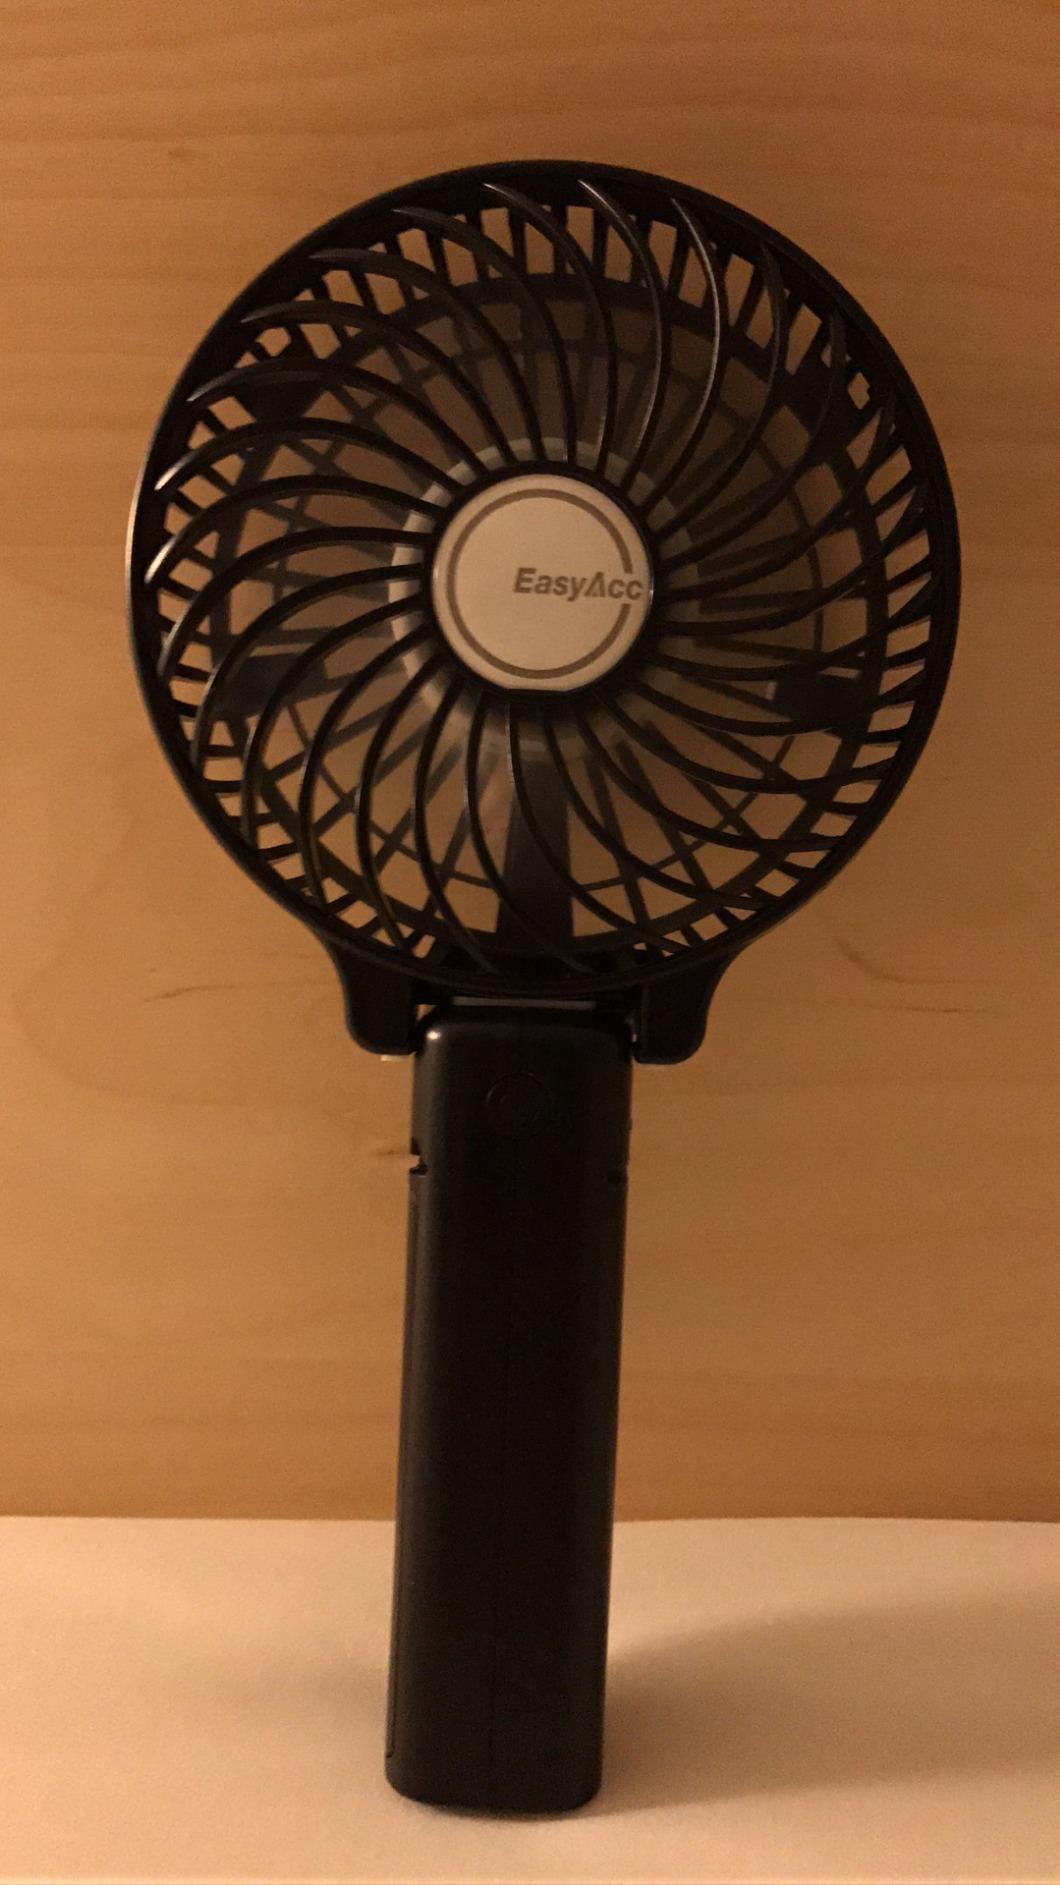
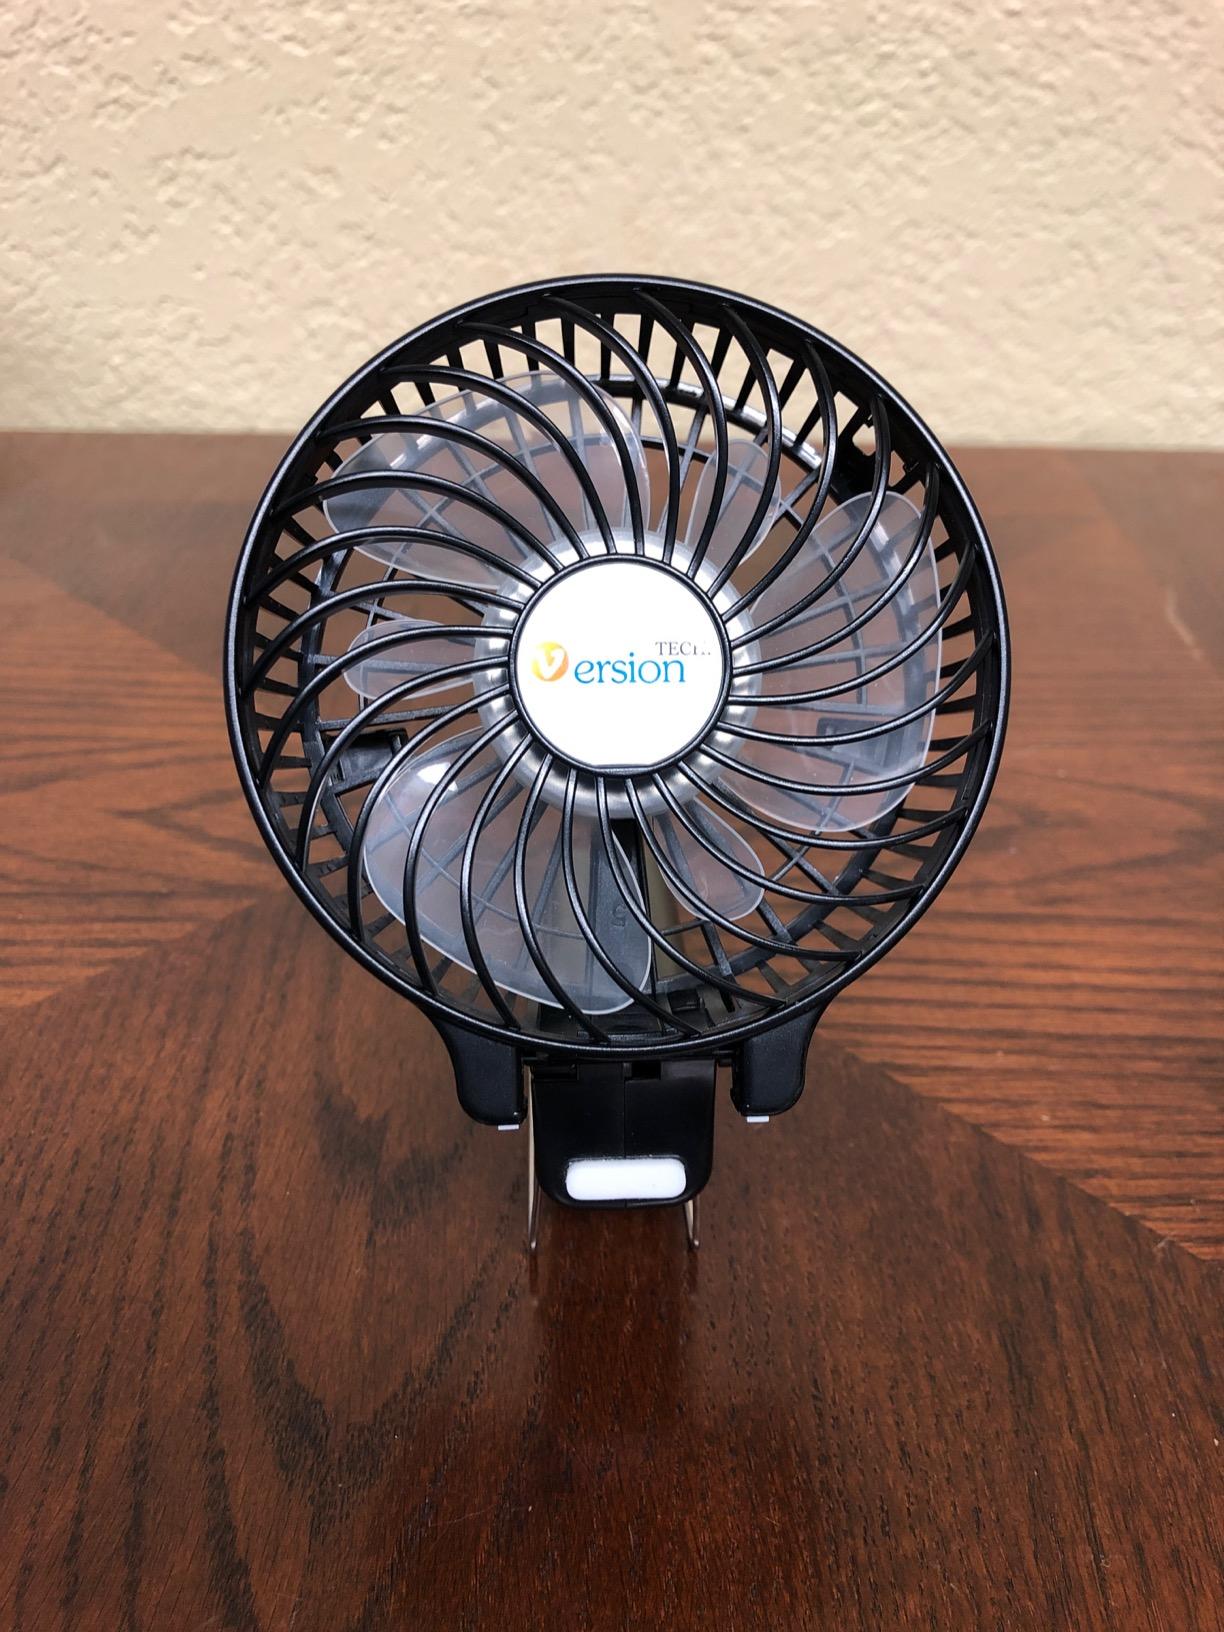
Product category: fan
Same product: no